Heidi Shyu

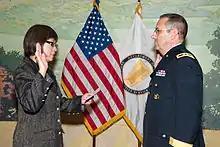
Shyu swears in Maj. Gen. Harold J. Greene on August 30, 2012

Heidi Shyu (Chinese: ; born September 28, 1953) is a Taiwanese-born American engineer who had served as the Under Secretary of Defense for Research and Engineering in the Biden administration. She previously served as the United States Assistant Secretary of the Army for Acquisition, Logistics, and Technology ASA(ALT) from 2012 to January 30, 2016.